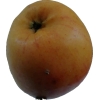
Label: apple